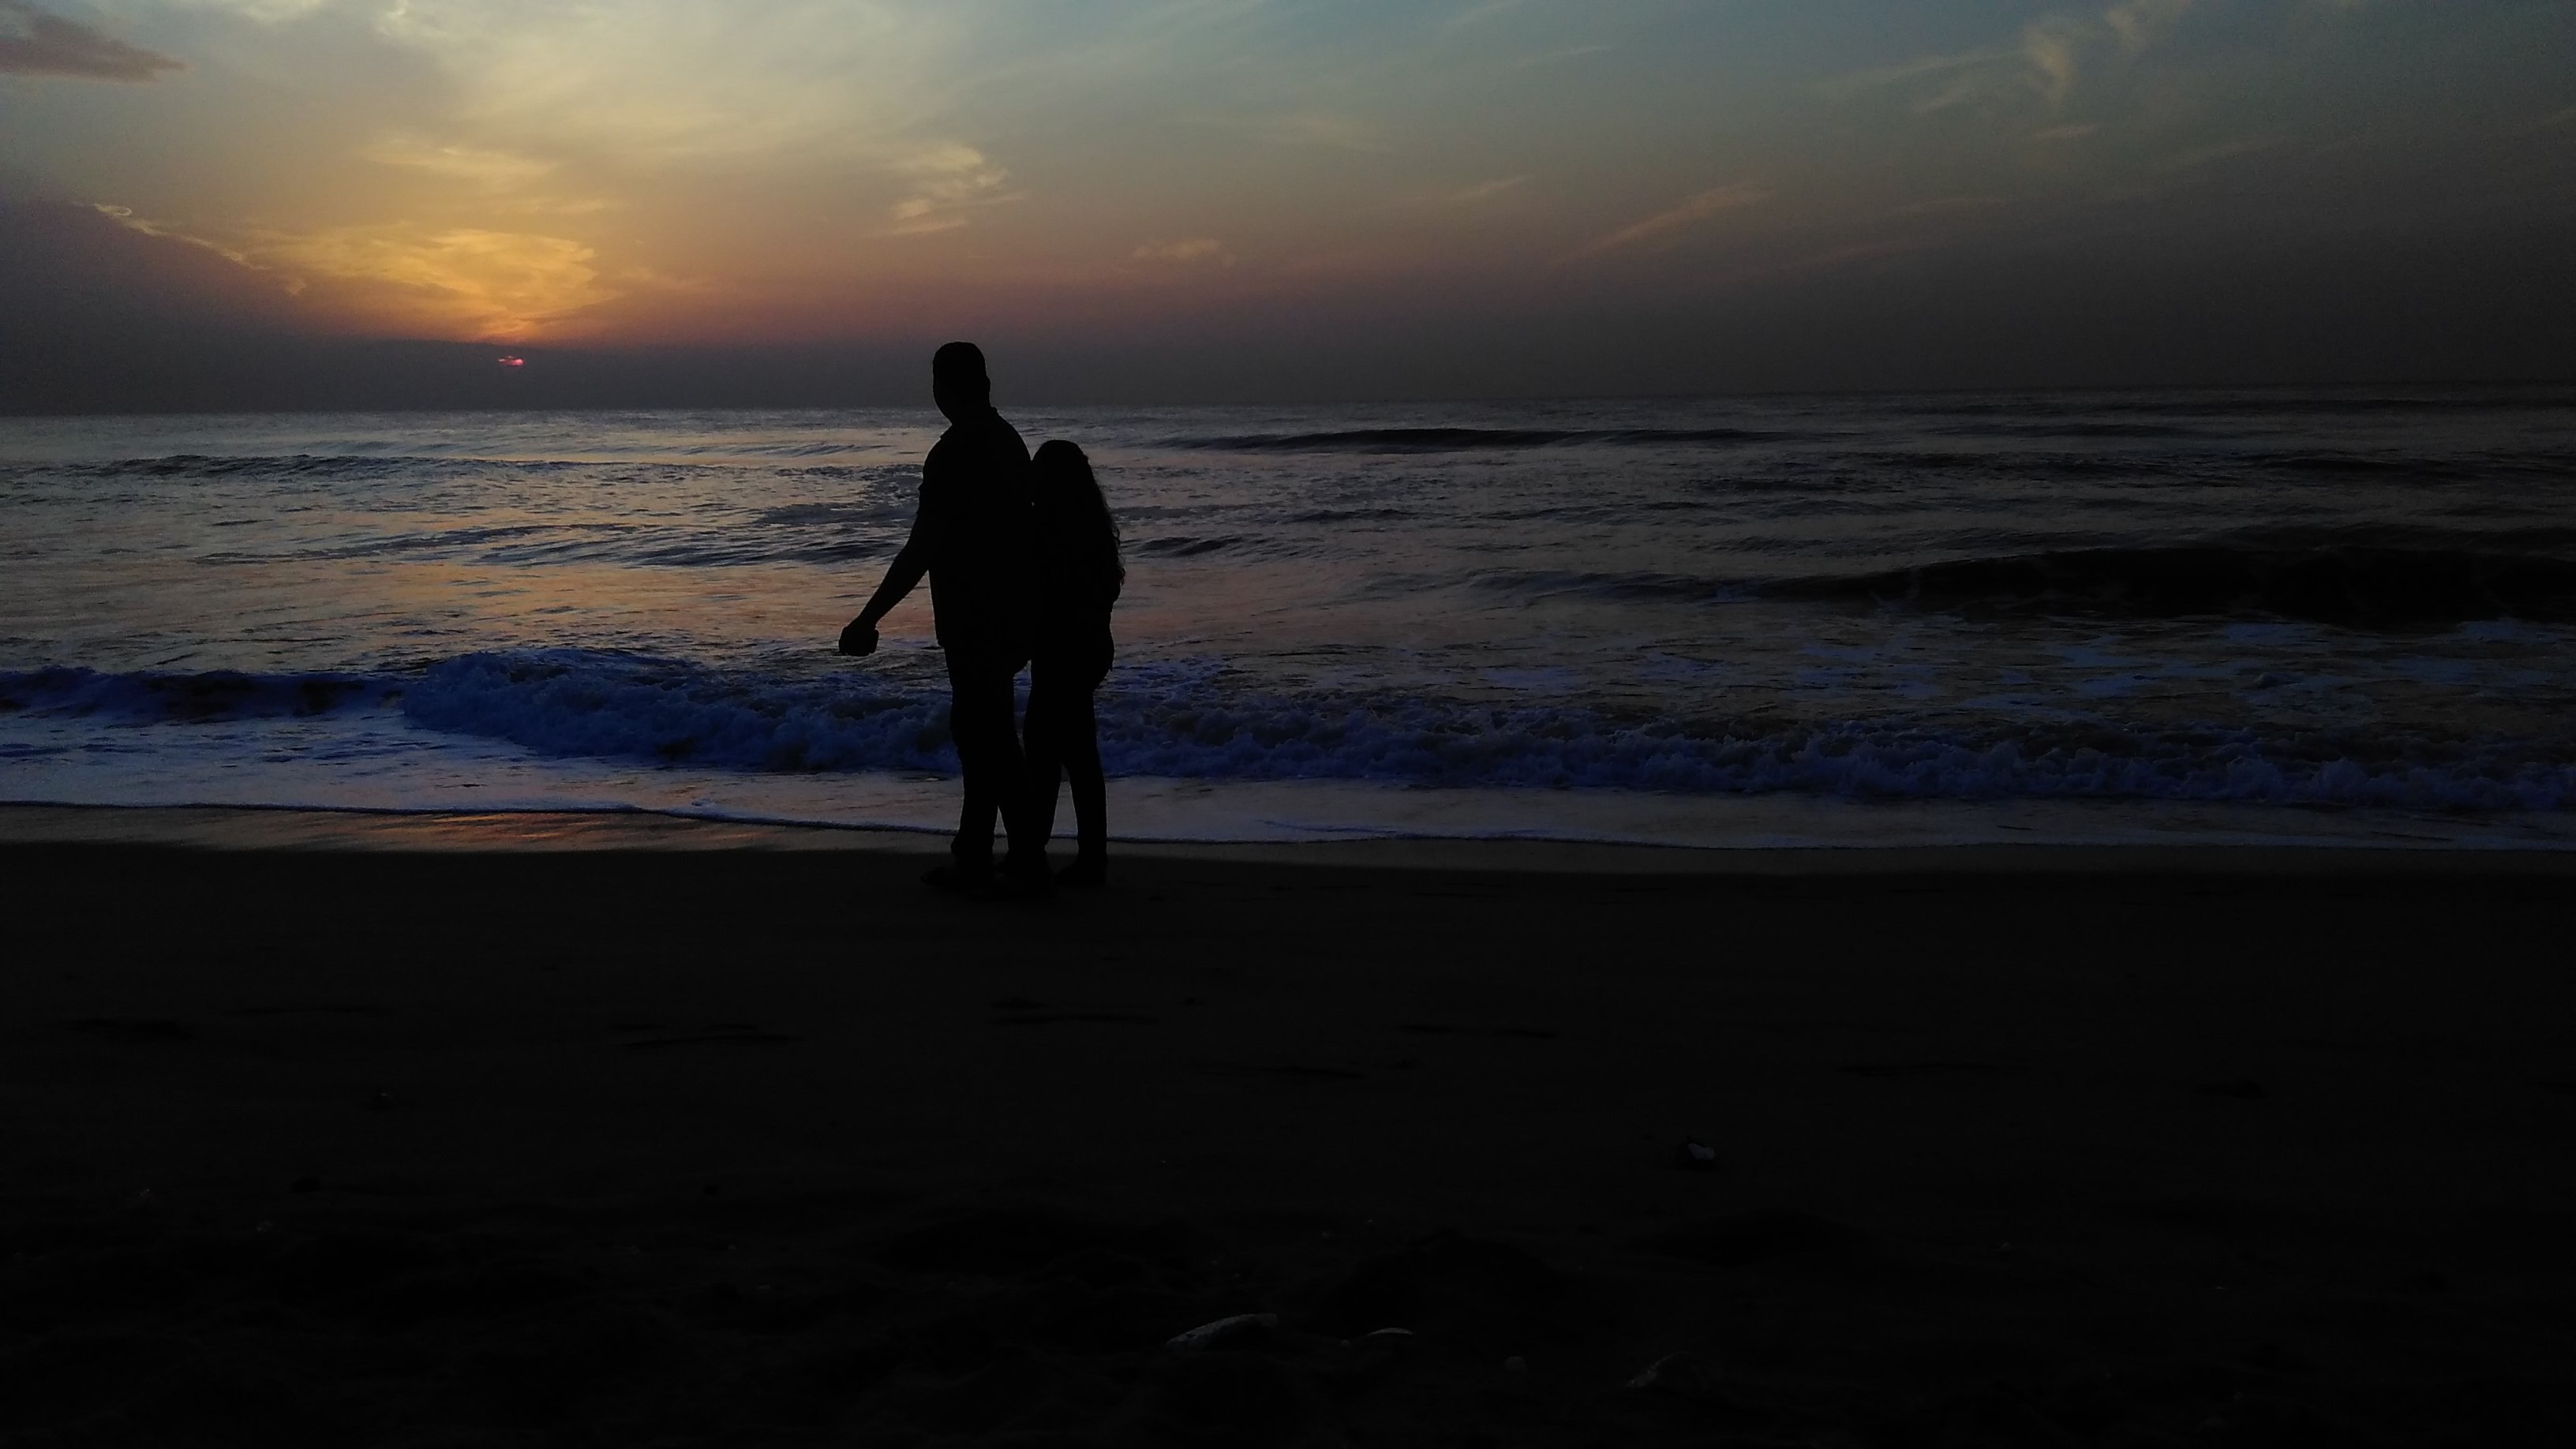
beach, sea, coast, ocean, horizon, sunrise, sunset, sunlight, morning, shore, wave, dawn, dusk, evening, wind wave